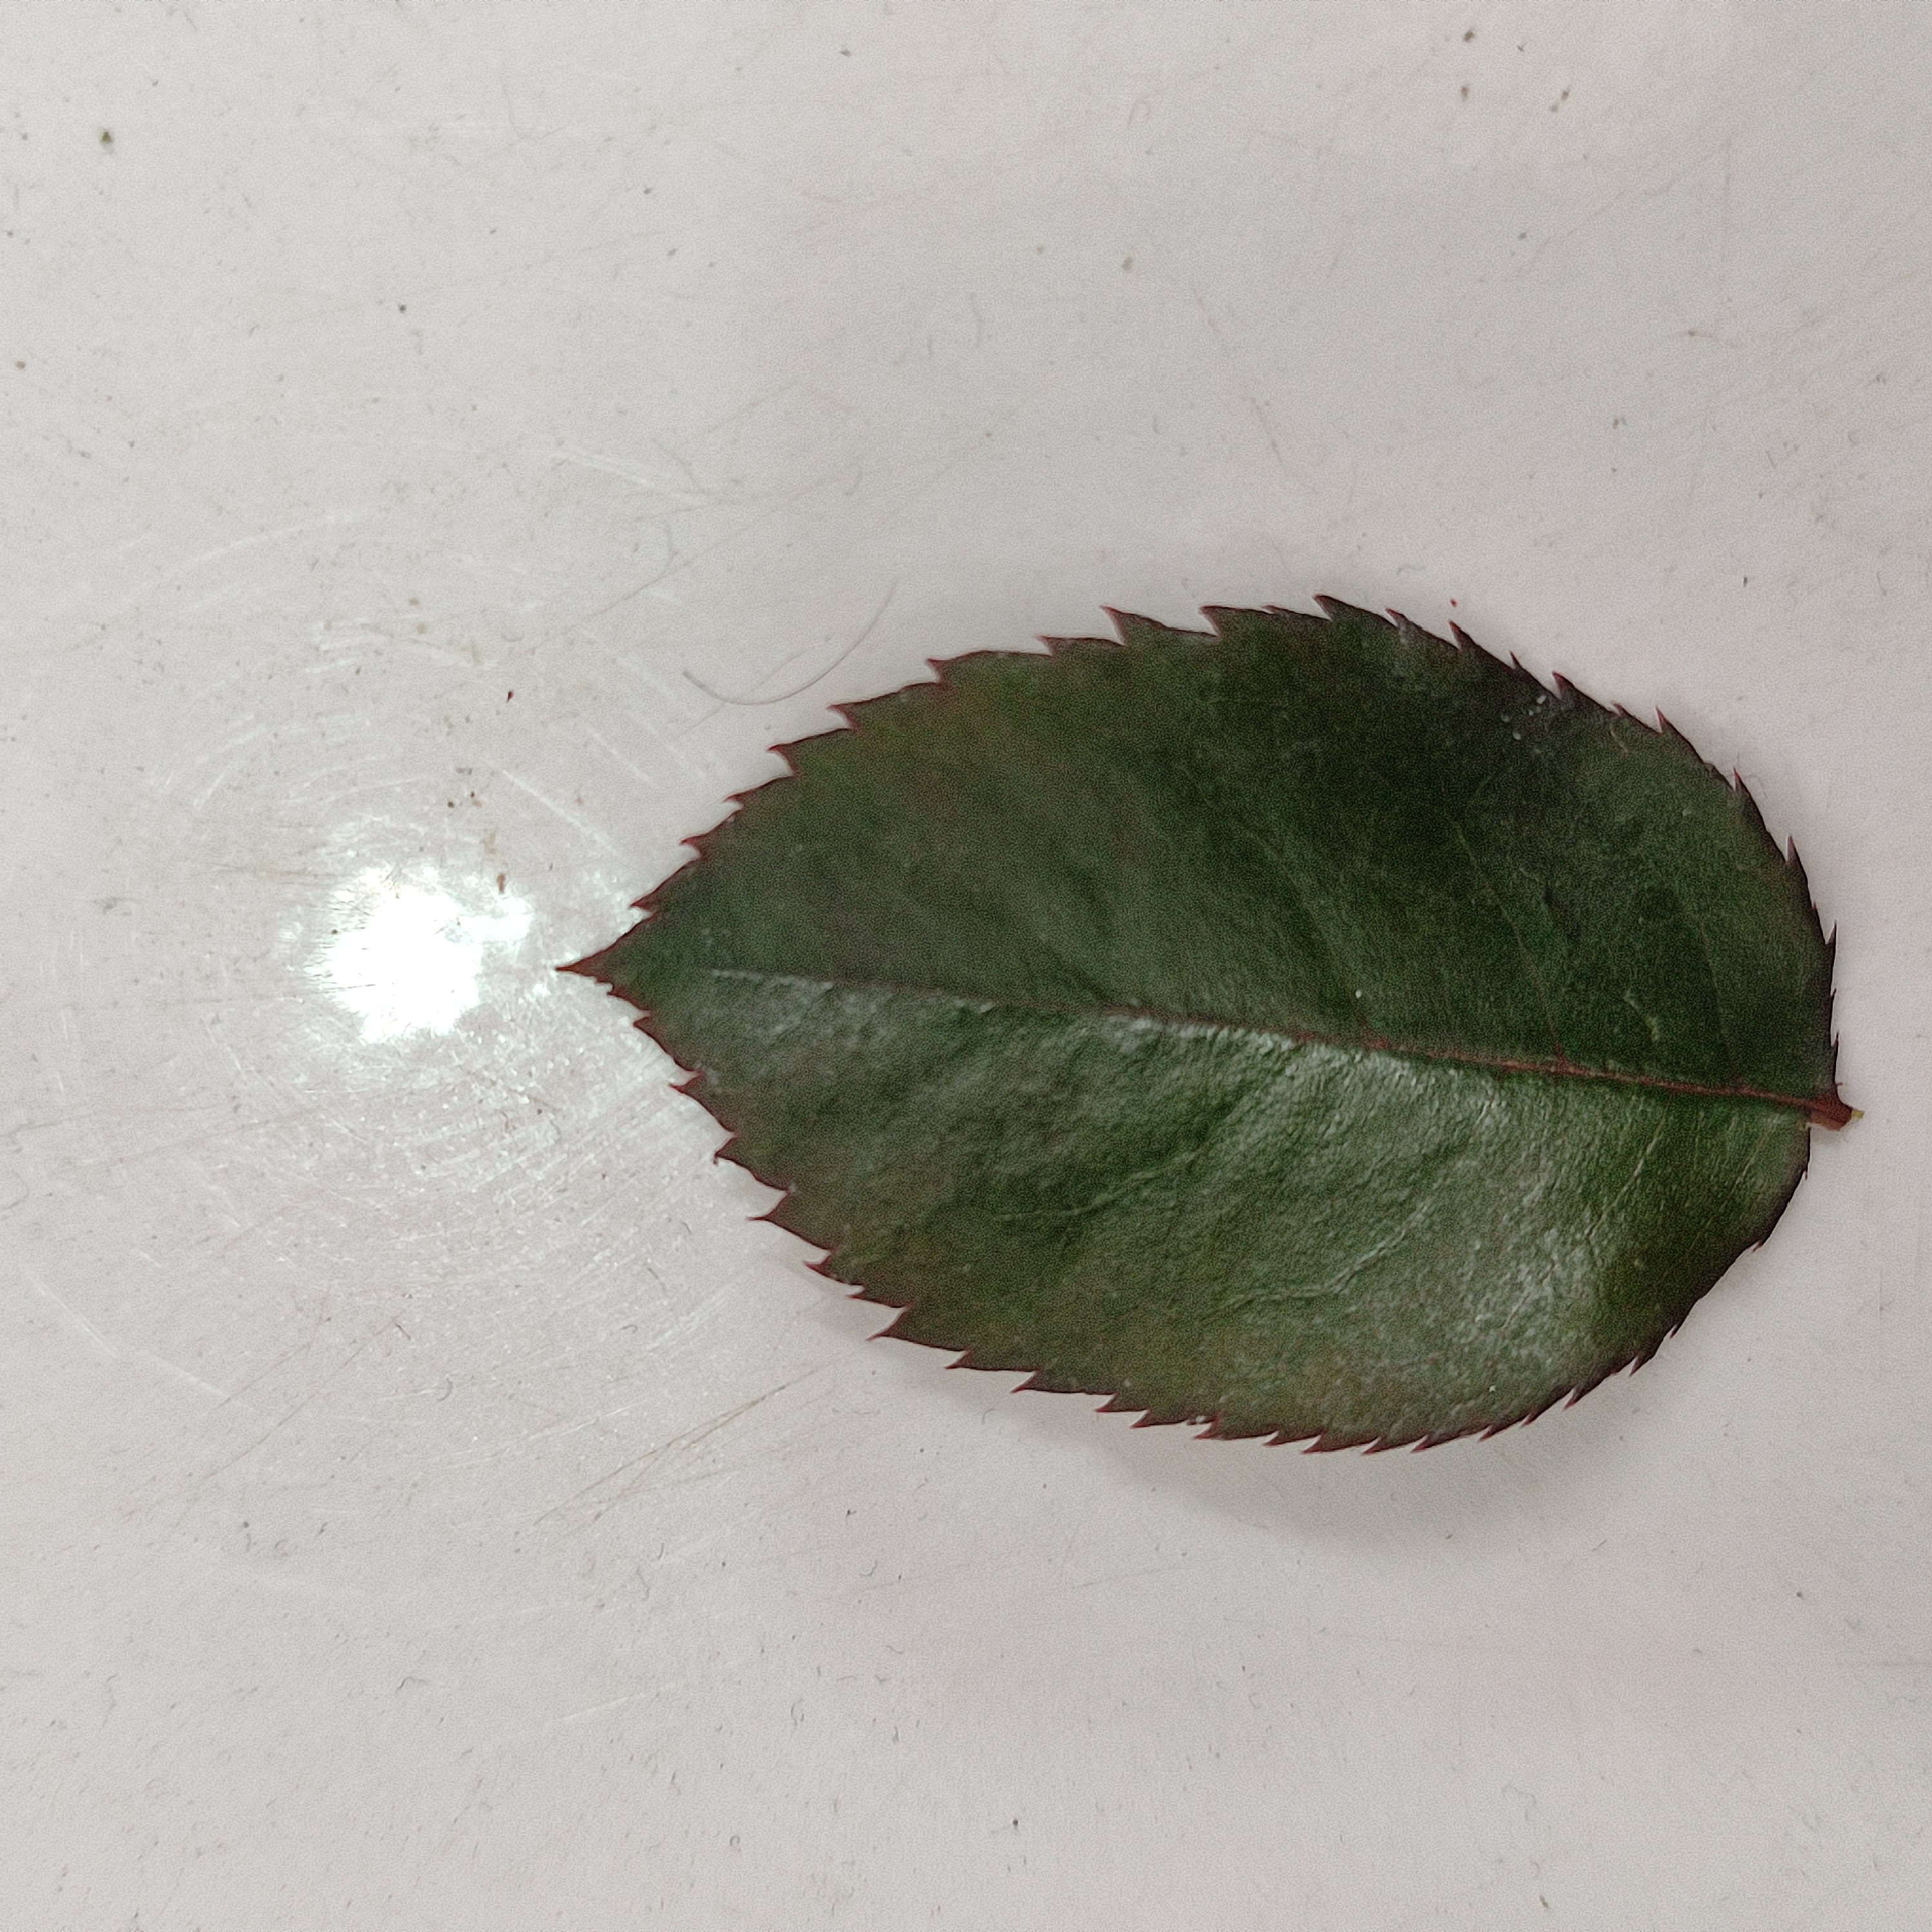
Label: Healthy Leaf